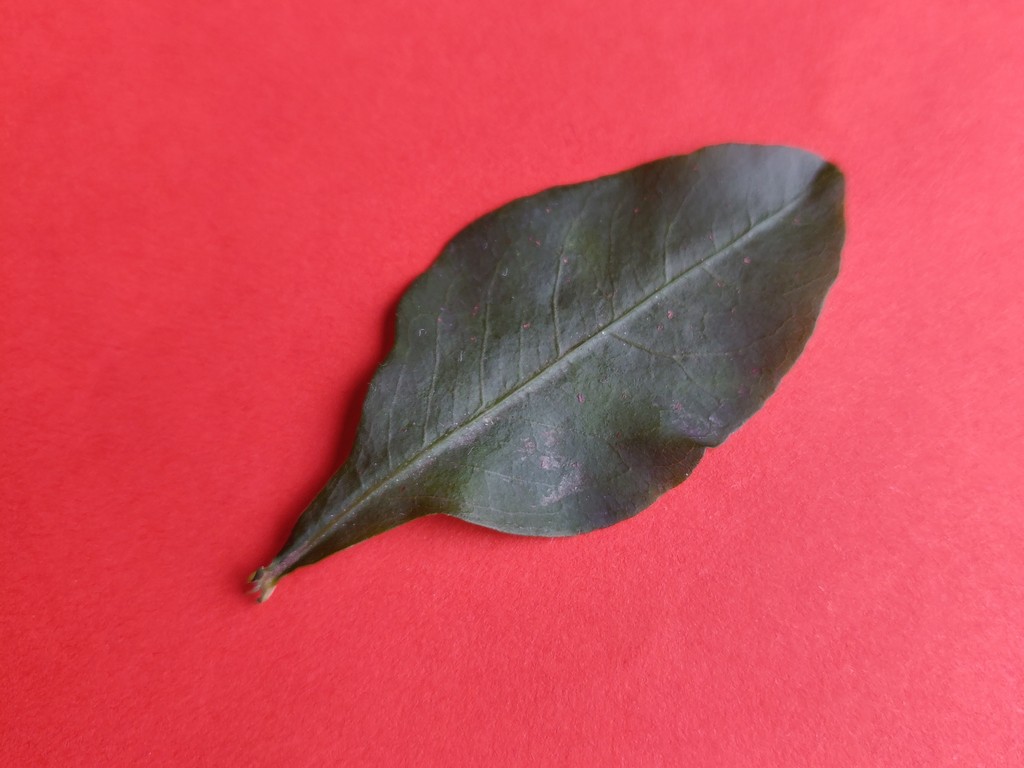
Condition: Healthy
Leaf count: single
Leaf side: front